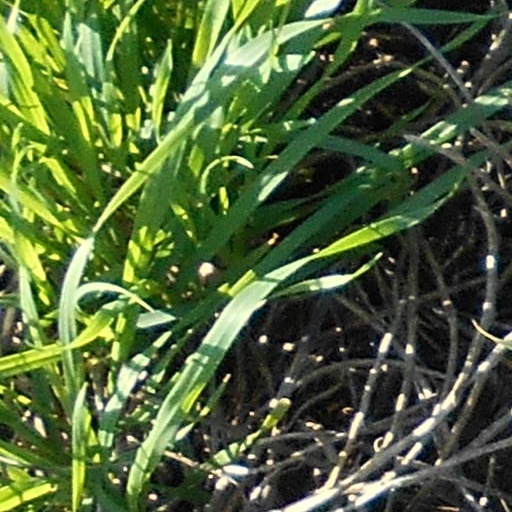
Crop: wheat